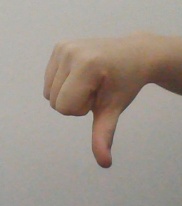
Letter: waw